Cluj derby

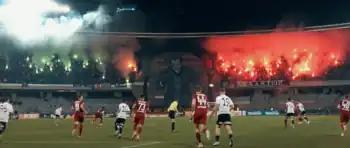
U Cluj fans choreography on 2 November 2023 against rival CFR Cluj

After World War I, Transylvania was given to Romania at the treaties of Paris in 1919–1920 so during that year all the clubs in the region including the ones in Cluj were reformed. Since the railways in Transylvania were transferred to the Romanian railways also the team and all the patrimony was also transferred to the club that was renamed CFR Cluj(Romanian Railways Club Cluj). The other two clubs were reformed as well. Athletic Club was changed to Cluj Athletic Club, and two teams of university students were formed SSSU Cluj(Societatea Sportivă a Studenților Universitari Cluj) by Professor Iuliu Hațieganu, from students of King Ferdinand's University; and the Commercial Academy Students' Sporting Circle changed its name to Victoria Cluj(after the merger of CS Victoria and Dacia), one of the men who contributed to the birth of the club being arh. Virgil Salvan.